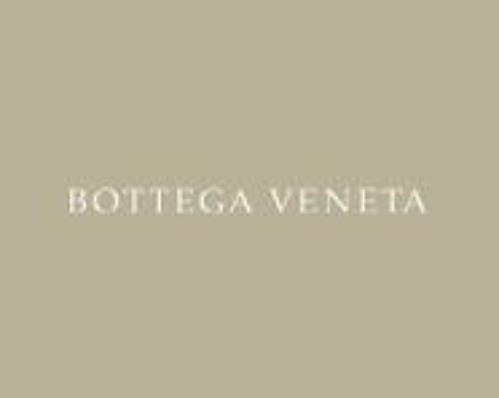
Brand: Bottega Veneta
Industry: Clothes